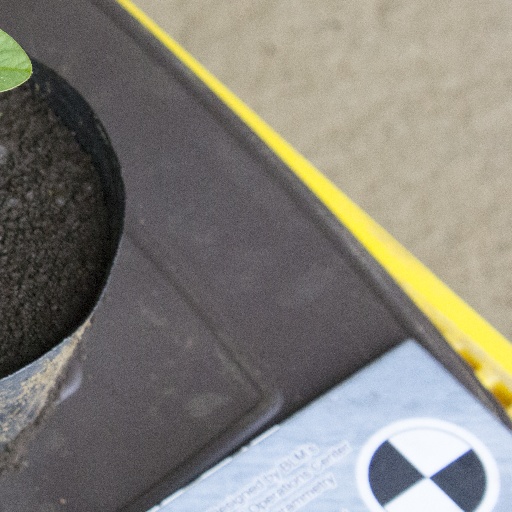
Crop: soybean